Liz Mair

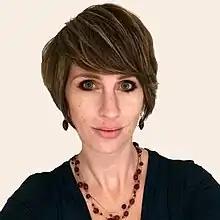

Elizabeth Mair (born June 9, 1978) is an American political and communications consultant. She has worked as a journalist and commentator. She was the Online Communications Director at the 2008 Republican National Committee and has been a political strategist for a number of Republicans.